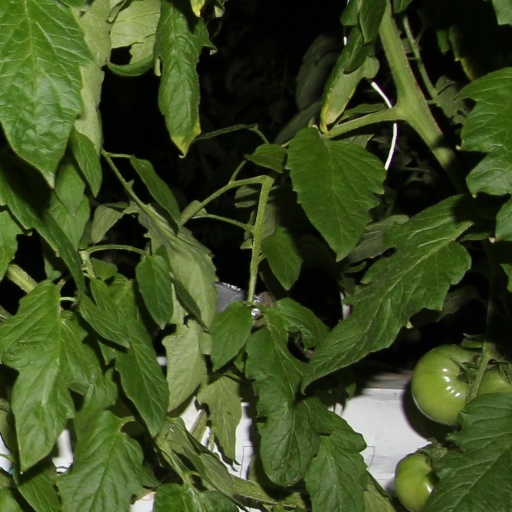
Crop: tomato